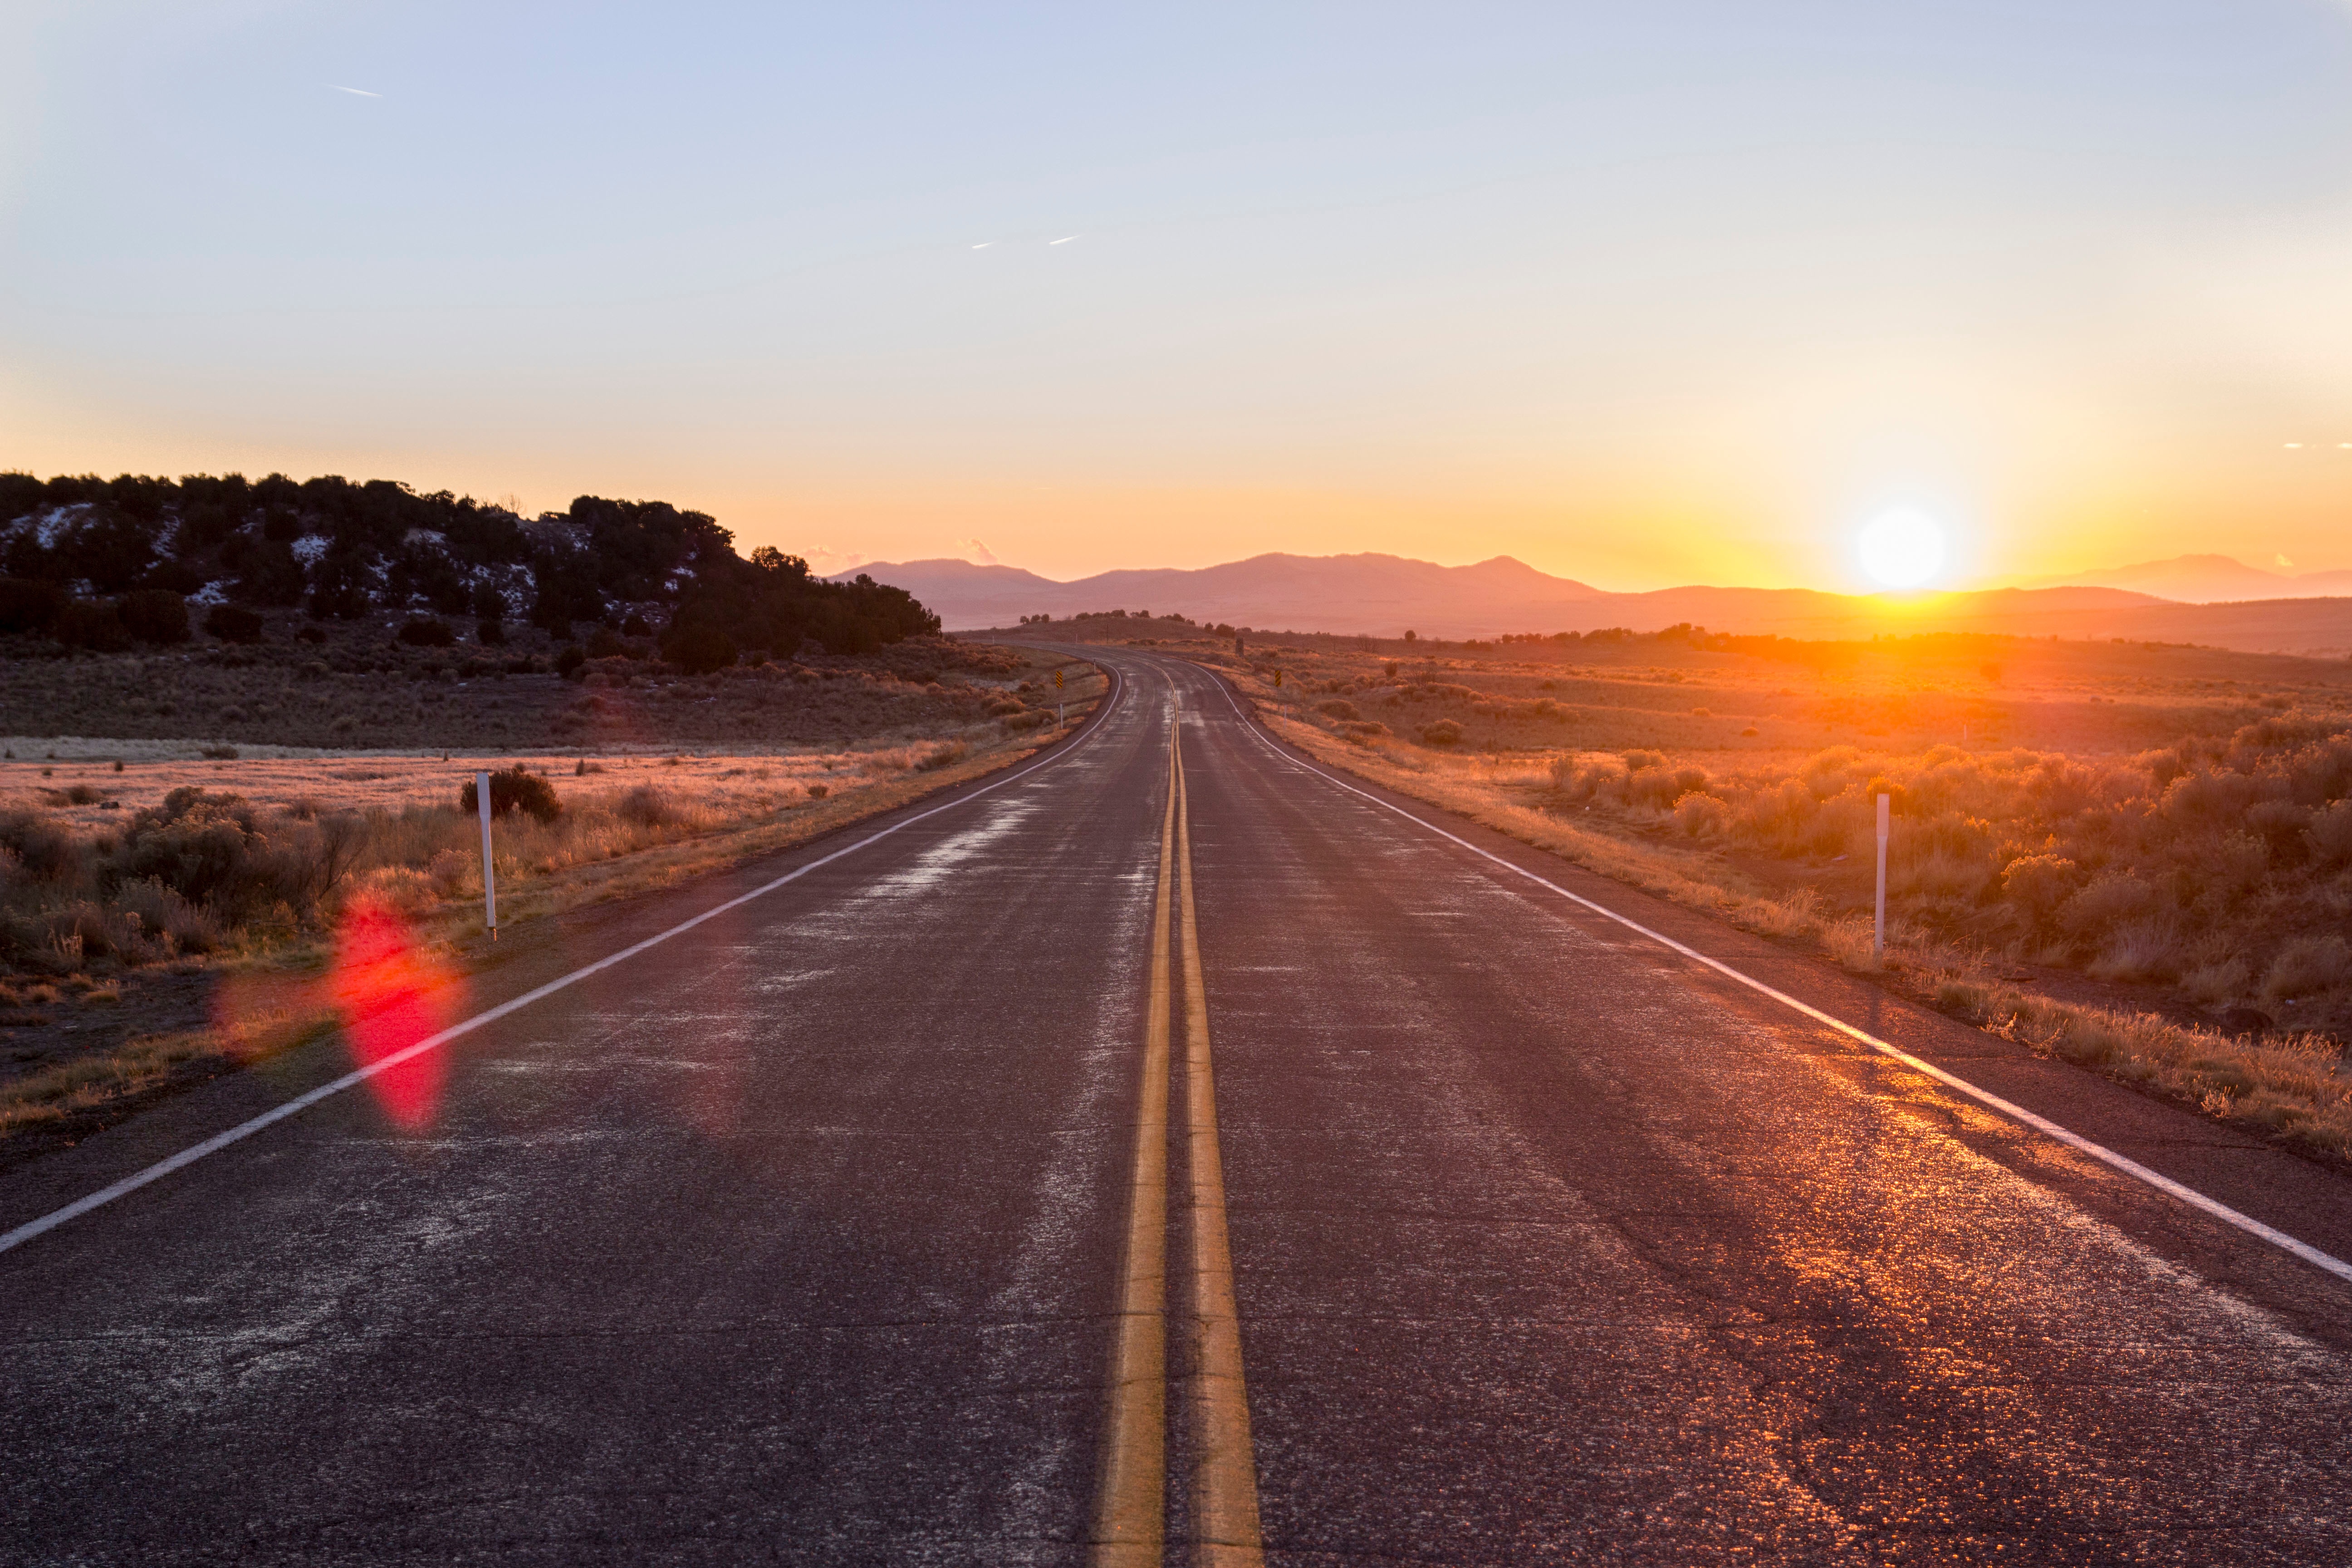
horizon, sunrise, sunset, road, sunlight, morning, highway, dawn, asphalt, dusk, evening, lane, road trip, infrastructure, atmospheric phenomenon